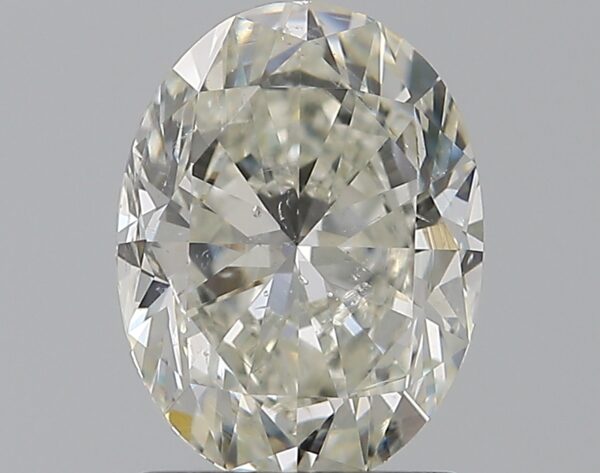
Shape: oval
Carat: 1.5
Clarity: SI2
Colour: I
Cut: VG
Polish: EX
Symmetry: EX
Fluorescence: N
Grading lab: GIA
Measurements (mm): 8.43 x 6.32 x 4.12